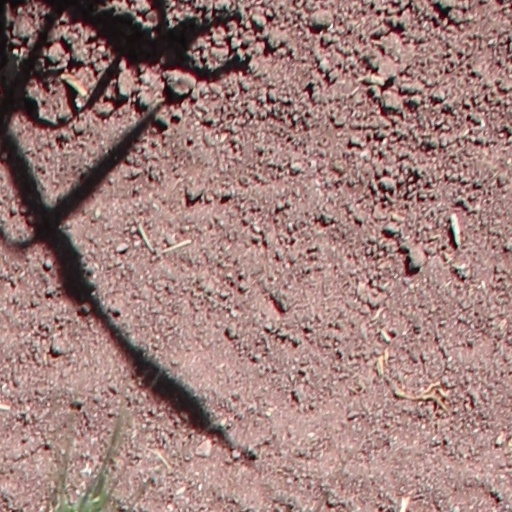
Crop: wheat